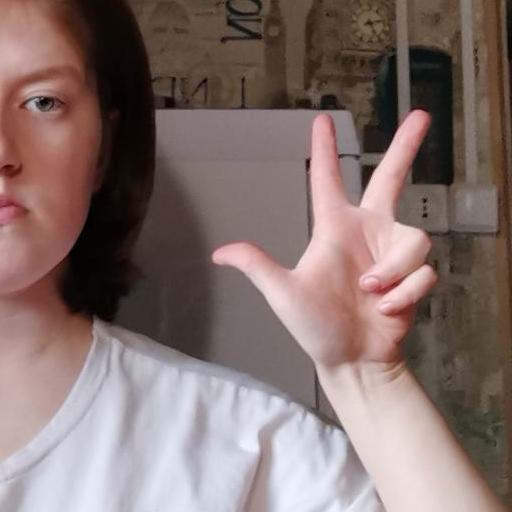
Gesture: three2